Vittorio Gassman

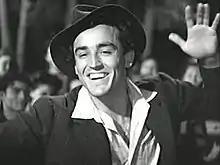
Vittorio Gassman in "Bitter Rice" (1948)

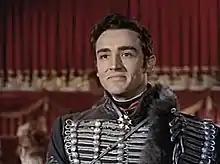
Gassman in "War and Peace" (1956)

In 1956 Gassman played the title role in a production of "Othello". He was so well received by his acting in the television series entitled "" that "Il Mattatore" became the nickname that accompanied him for the rest of his life. Gassman's debut in the commedia all'italiana genre was rather accidental, in Mario Monicelli's "I soliti ignoti" ("Big Deal on Madonna Street", 1958). Famous movies featuring Gassman include: "Il sorpasso" (1962), "La Grande Guerra" (1962), "I mostri" (1963), "L'Armata Brancaleone" (1966), "Profumo di donna" (1974) and "We All Loved Each Other So Much" (1974).